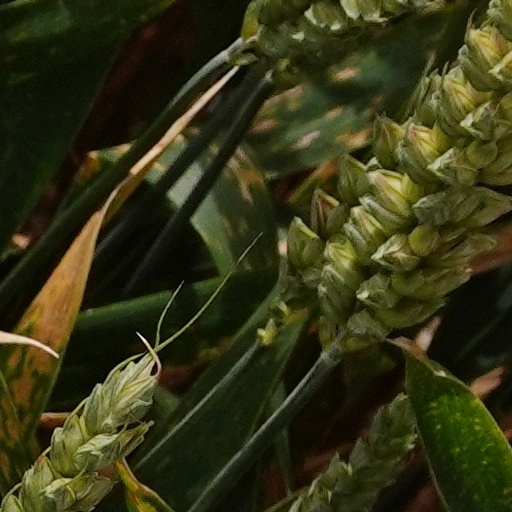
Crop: wheat